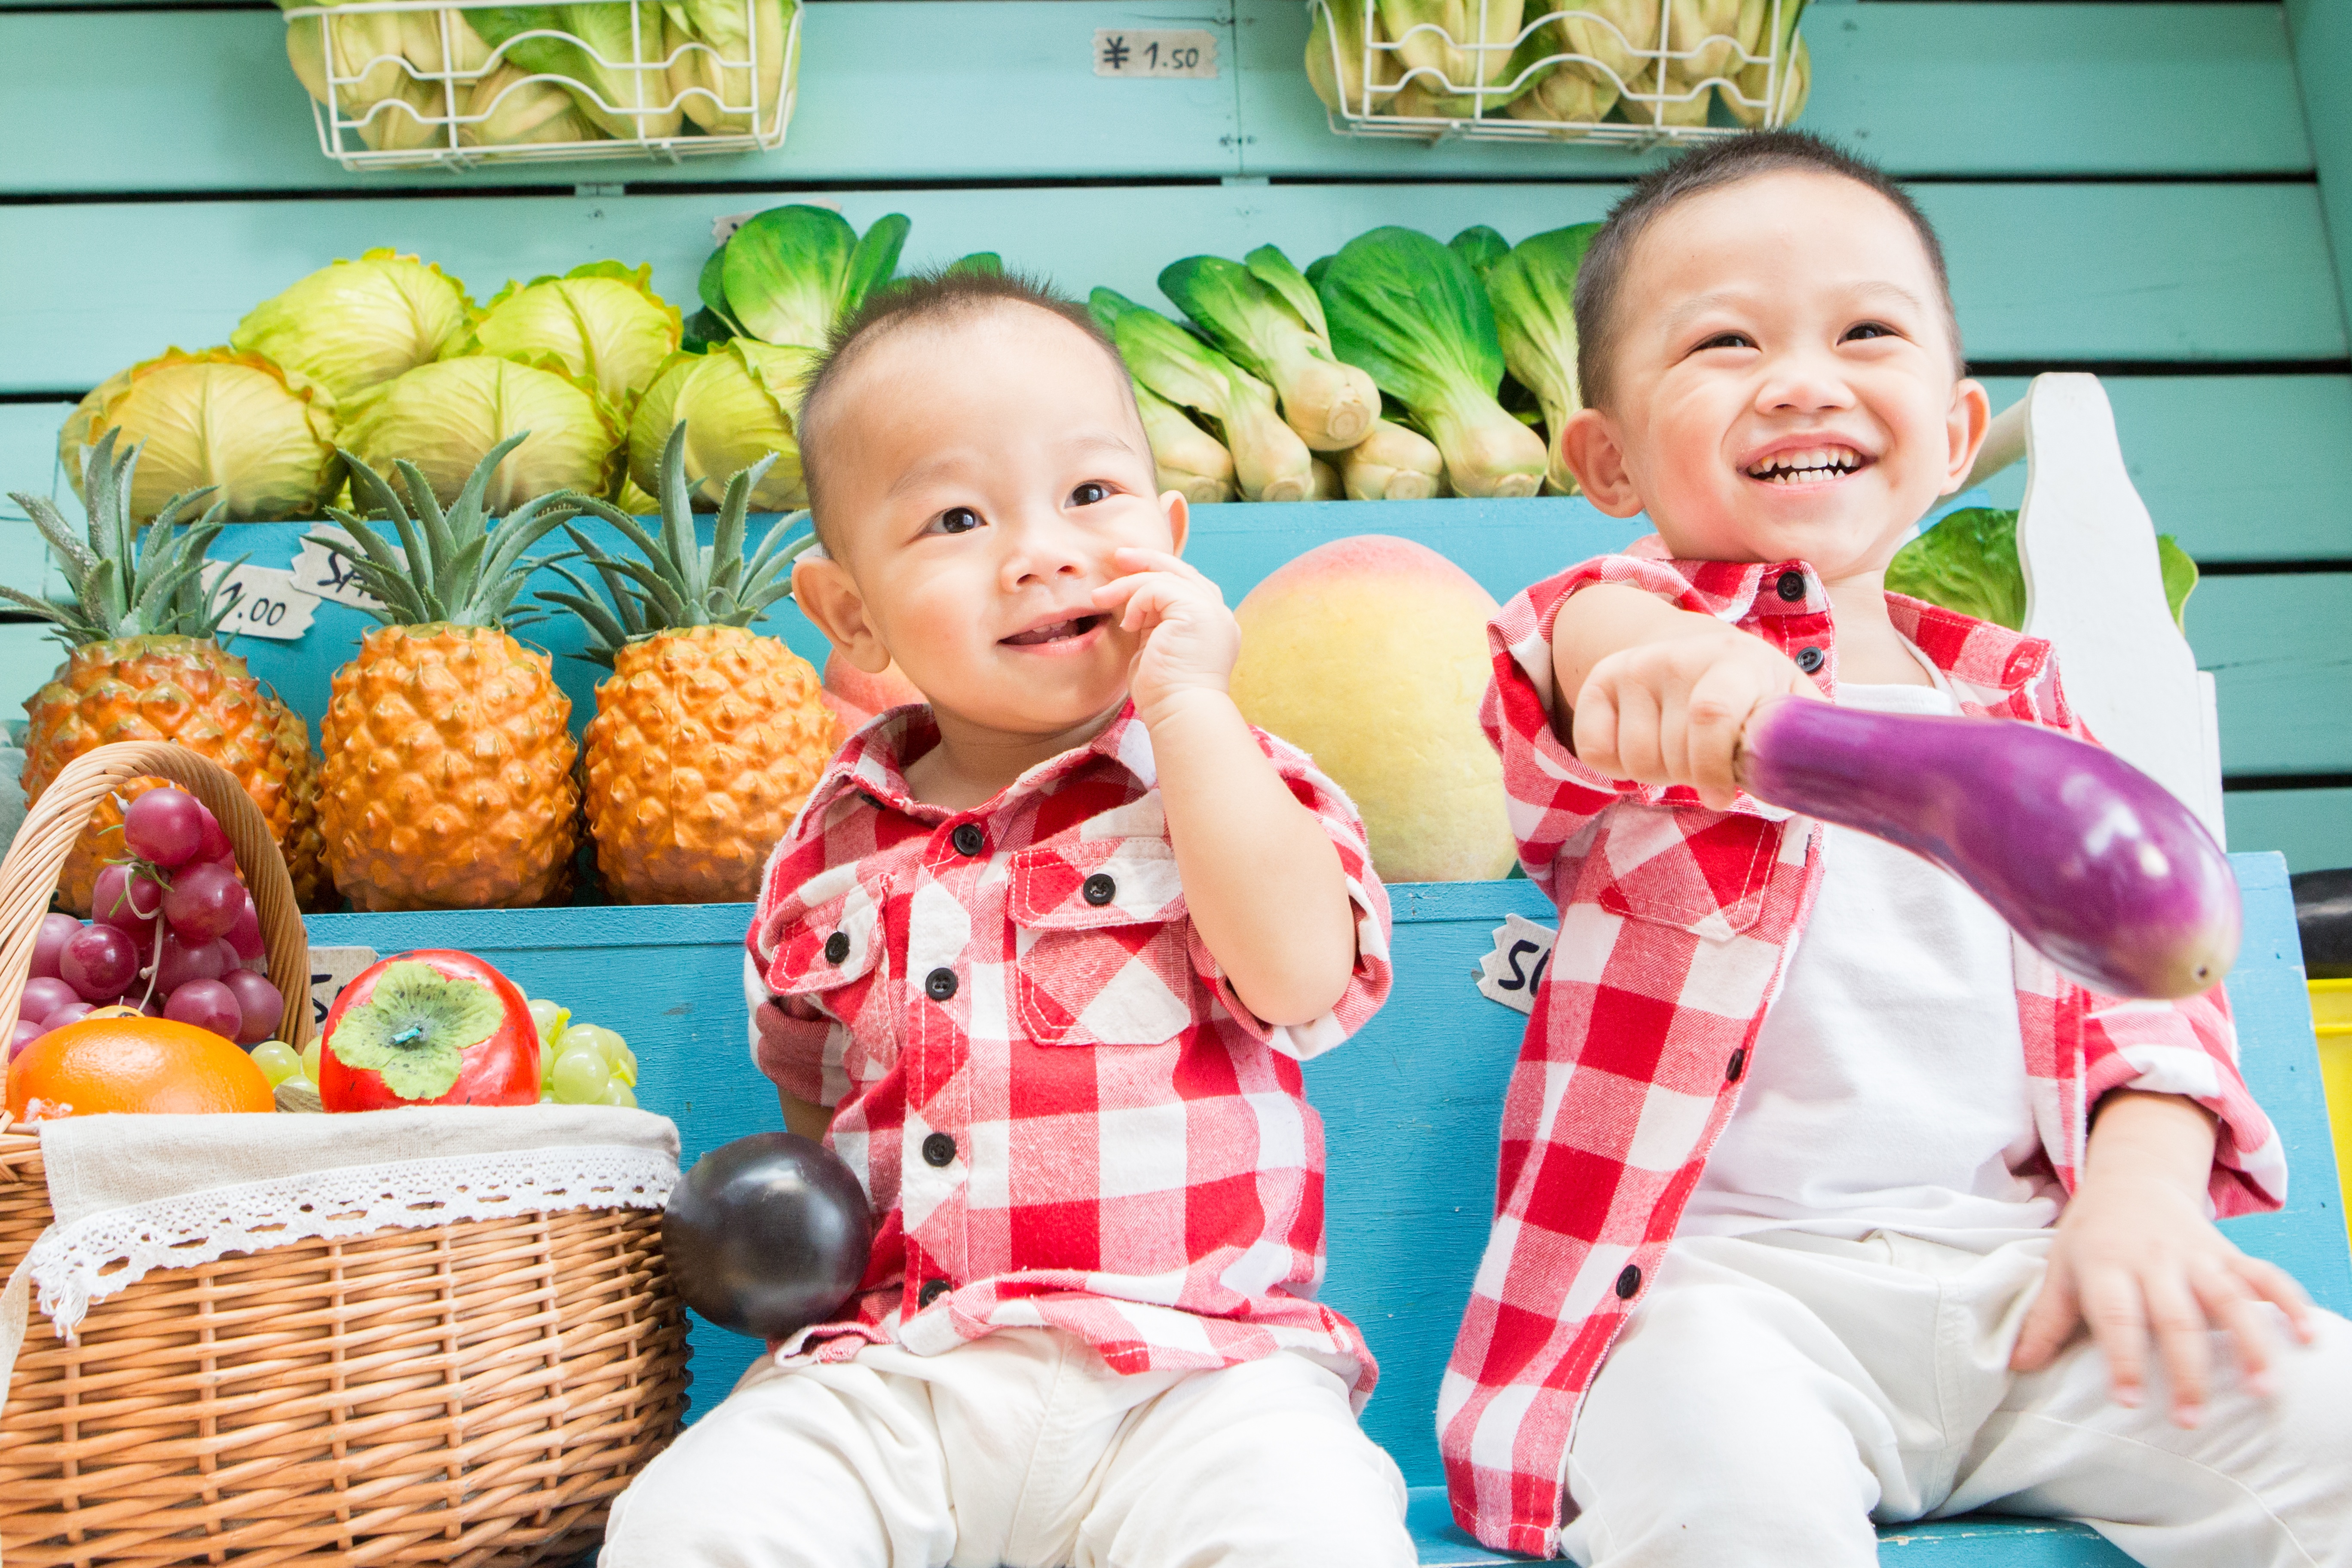
play, child, infant, toddler, brothers, naive